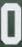
Number: 0